Earl Wilson (baseball)

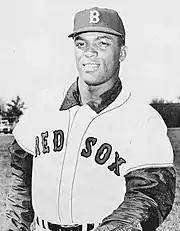
Wilson, circa 1965

In five-plus seasons, Wilson won 45 games for Boston with a high of 13 victories in 1963. He was traded to the Detroit Tigers in midseason of the 1966, and finished with a combined 18–11 record, a career-high in strikeouts with 200, and a 3.07 ERA.